CBMT-DT

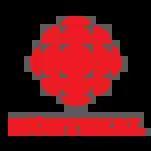

CBMT-DT presently broadcasts 10 hours, 40 minutes of locally produced newscasts each week (with two hours each weekday, a half-hour on Saturdays and ten minutes on Sundays); in regards to the number of hours devoted to news programming, it is the lowest local newscast output out of any English-language television station in the Montreal market. CBMT airs local news programming for Montreal seven days a week. On weekdays, the station airs half-hour newscasts at 6 and 11 p.m. On weekends, "Montreal at 6" airs on Saturdays for 30 minutes and a ten-minute summary airs on Sundays at 11 p.m.